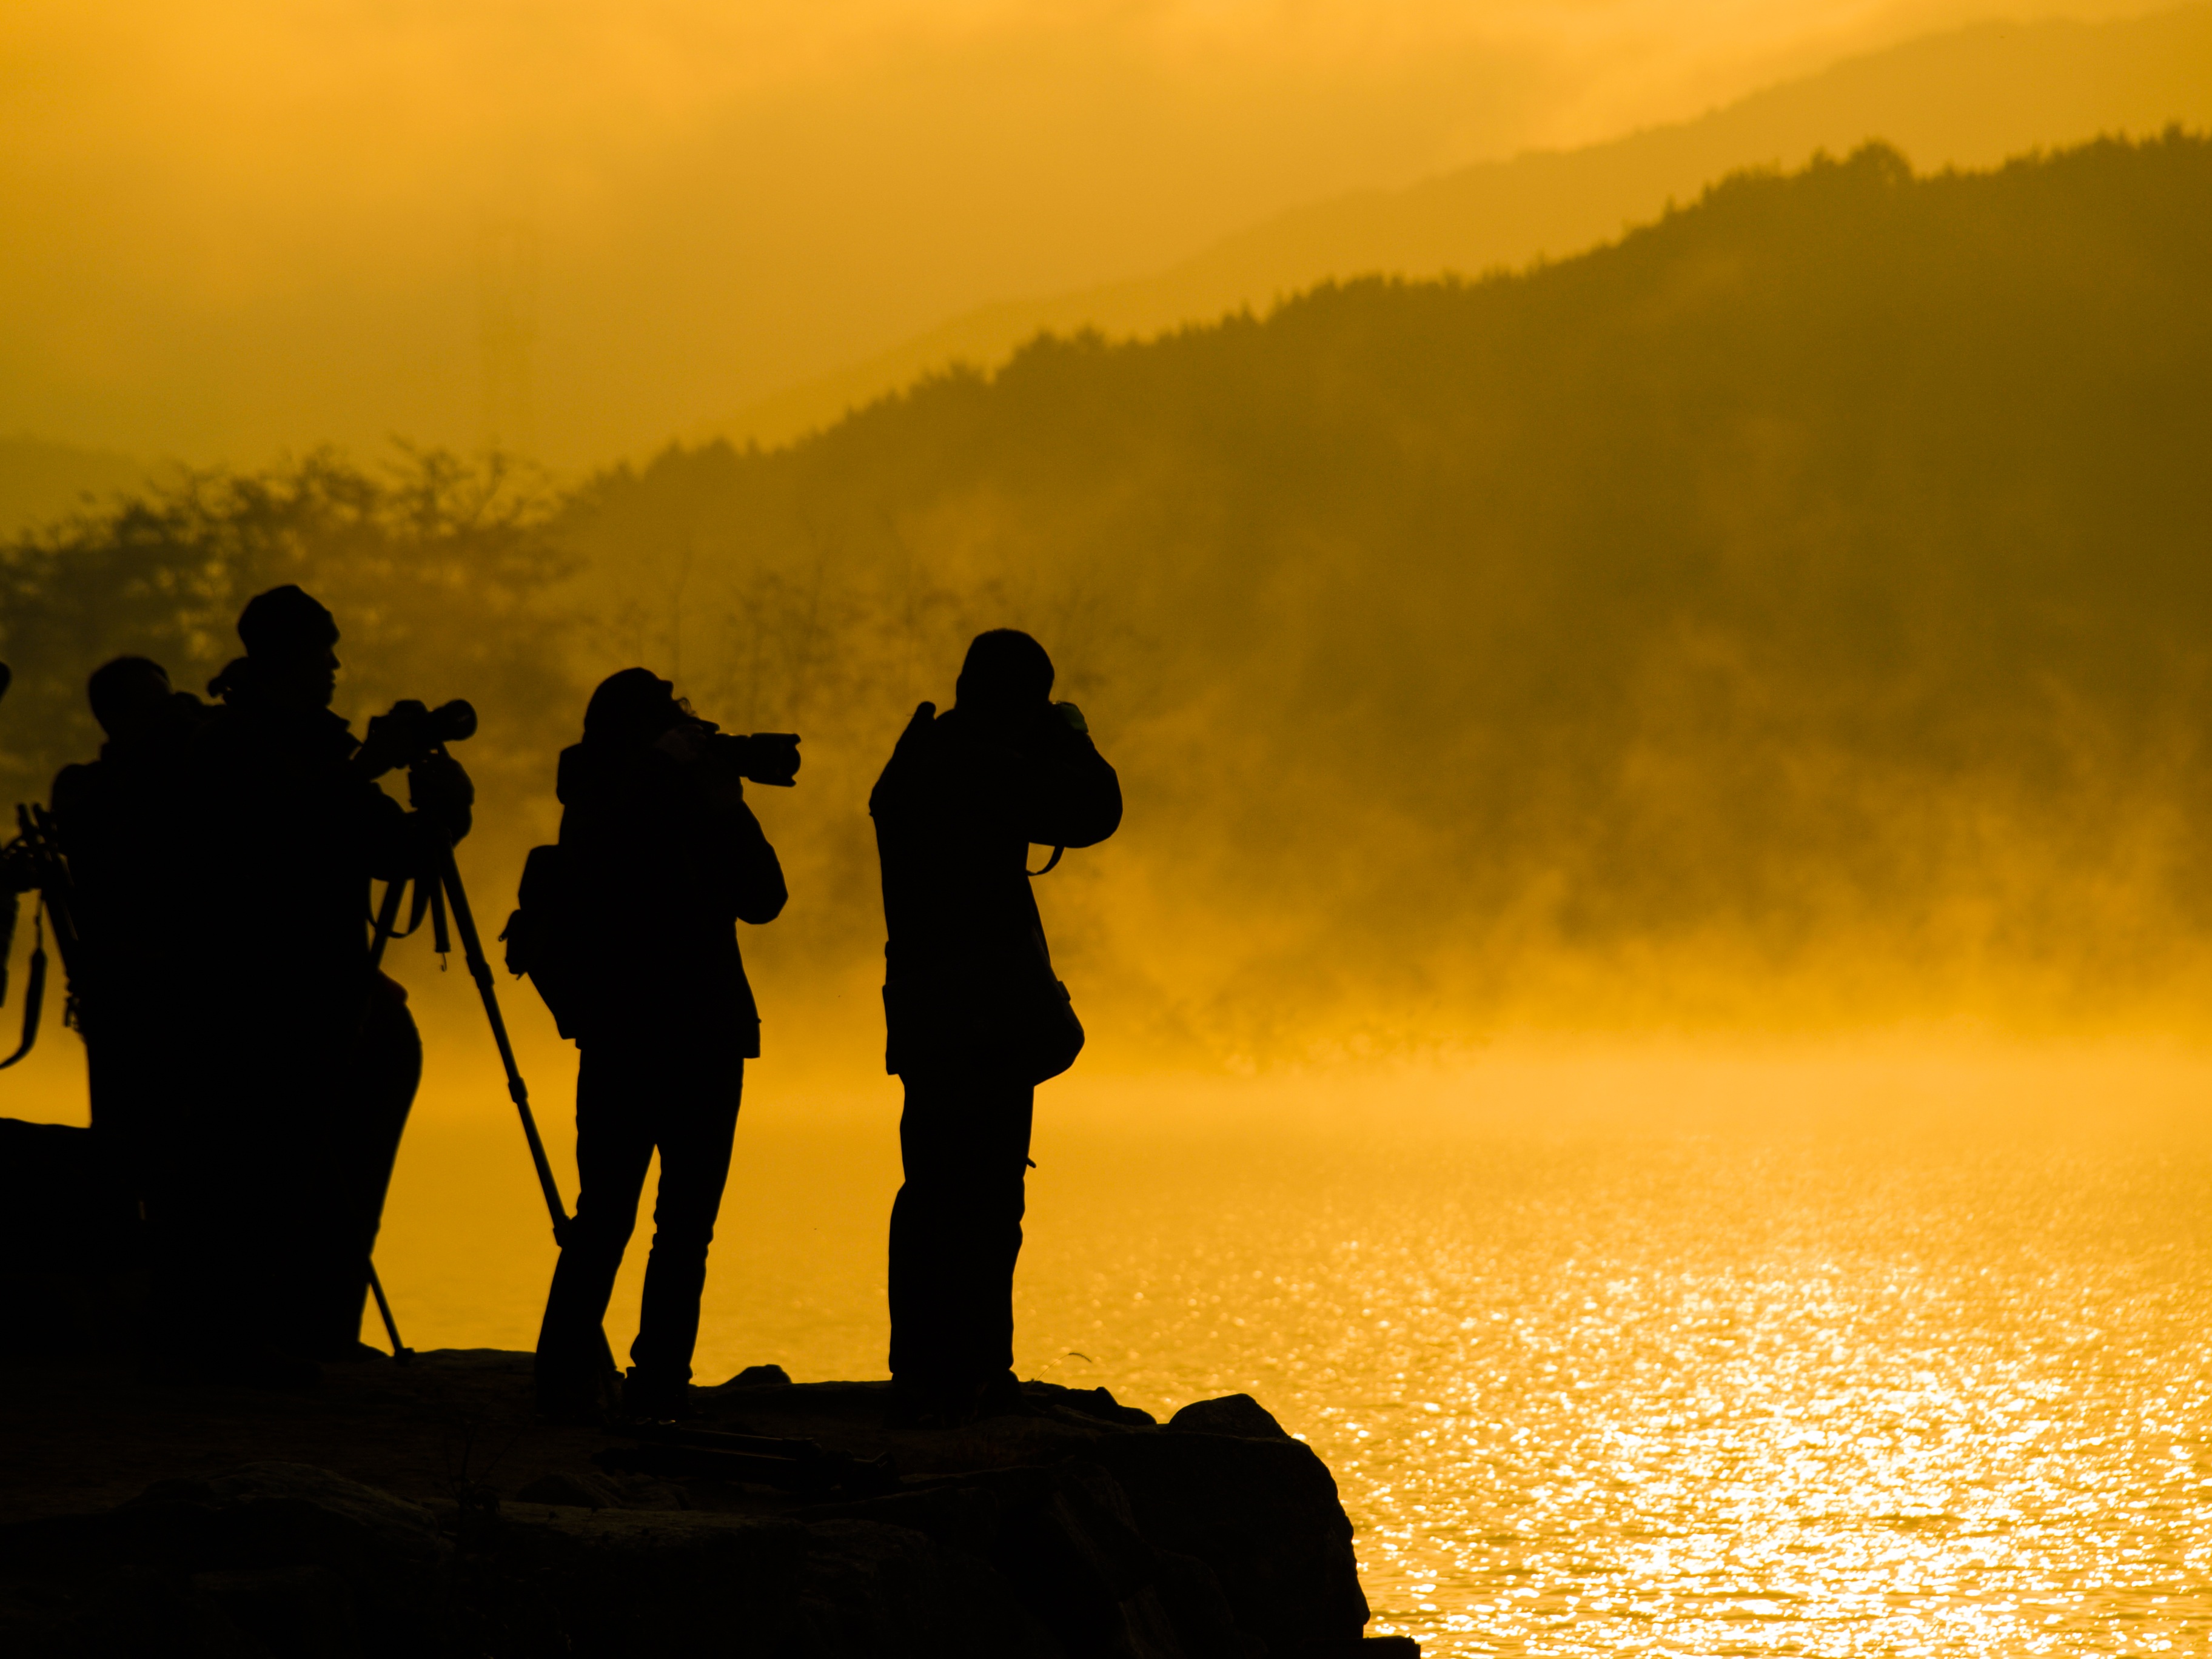
landscape, horizon, silhouette, sky, sun, sunrise, sunset, sunlight, morning, lake, dawn, dusk, evening, scenery, yellow, two water head, sunrise photo, water mist, atmospheric phenomenon